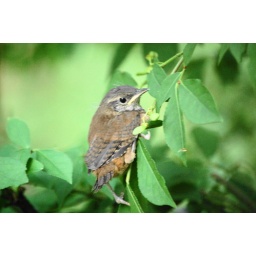
This bush is just below and next to the bird house so it's the first stop for the junior aviators.